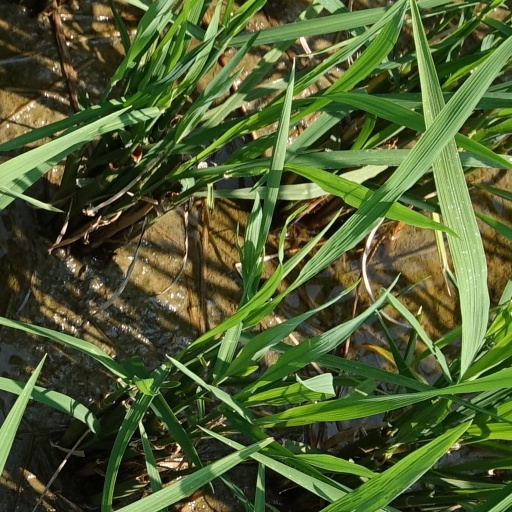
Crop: rice